Recession pop

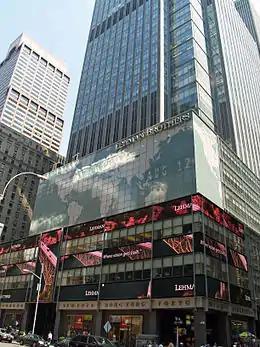
The bankruptcy of Lehman Brothers (headquarters pictured), the fourth-largest U.S. investment bank, on September 15, 2008, is often considered the climax of the 2008 financial crisis.

The term "recession pop" first gained prominence during the Great Recession and 2008 financial crash, a global financial crisis that significantly impacted economies worldwide. As individuals and communities grappled with unemployment, housing instability, and financial insecurity, popular music began to reflect these changes. Artists crafted songs characterized by a danceable sound and an emphasis on nightlife and partying, providing a sense of escapism, while others focused on themes of survival, frustration, sadness, and hope, often wrapped in an optimistic message.